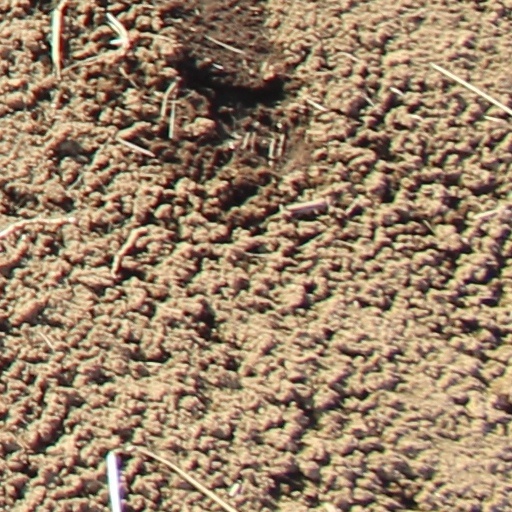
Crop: wheat